Wesley Tongson

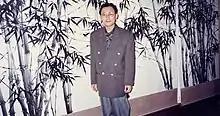
Wesley Tongson in front of his bamboo forest of four panels, 1992

Wesley Tongson (Chinese: 唐家偉 (Tong Ka Wai; pinyin: Tang Jiawei); 1957–2012) was a Hong Kong artist with family roots in Guangdong Province. He was diagnosed with schizophrenia at age 15 and started painting at age 17. From that time until his death, Tongson dedicated himself to exploring various painting techniques with ink, ranging from Chinese brush painting, splash ink painting and eventually, finger painting.